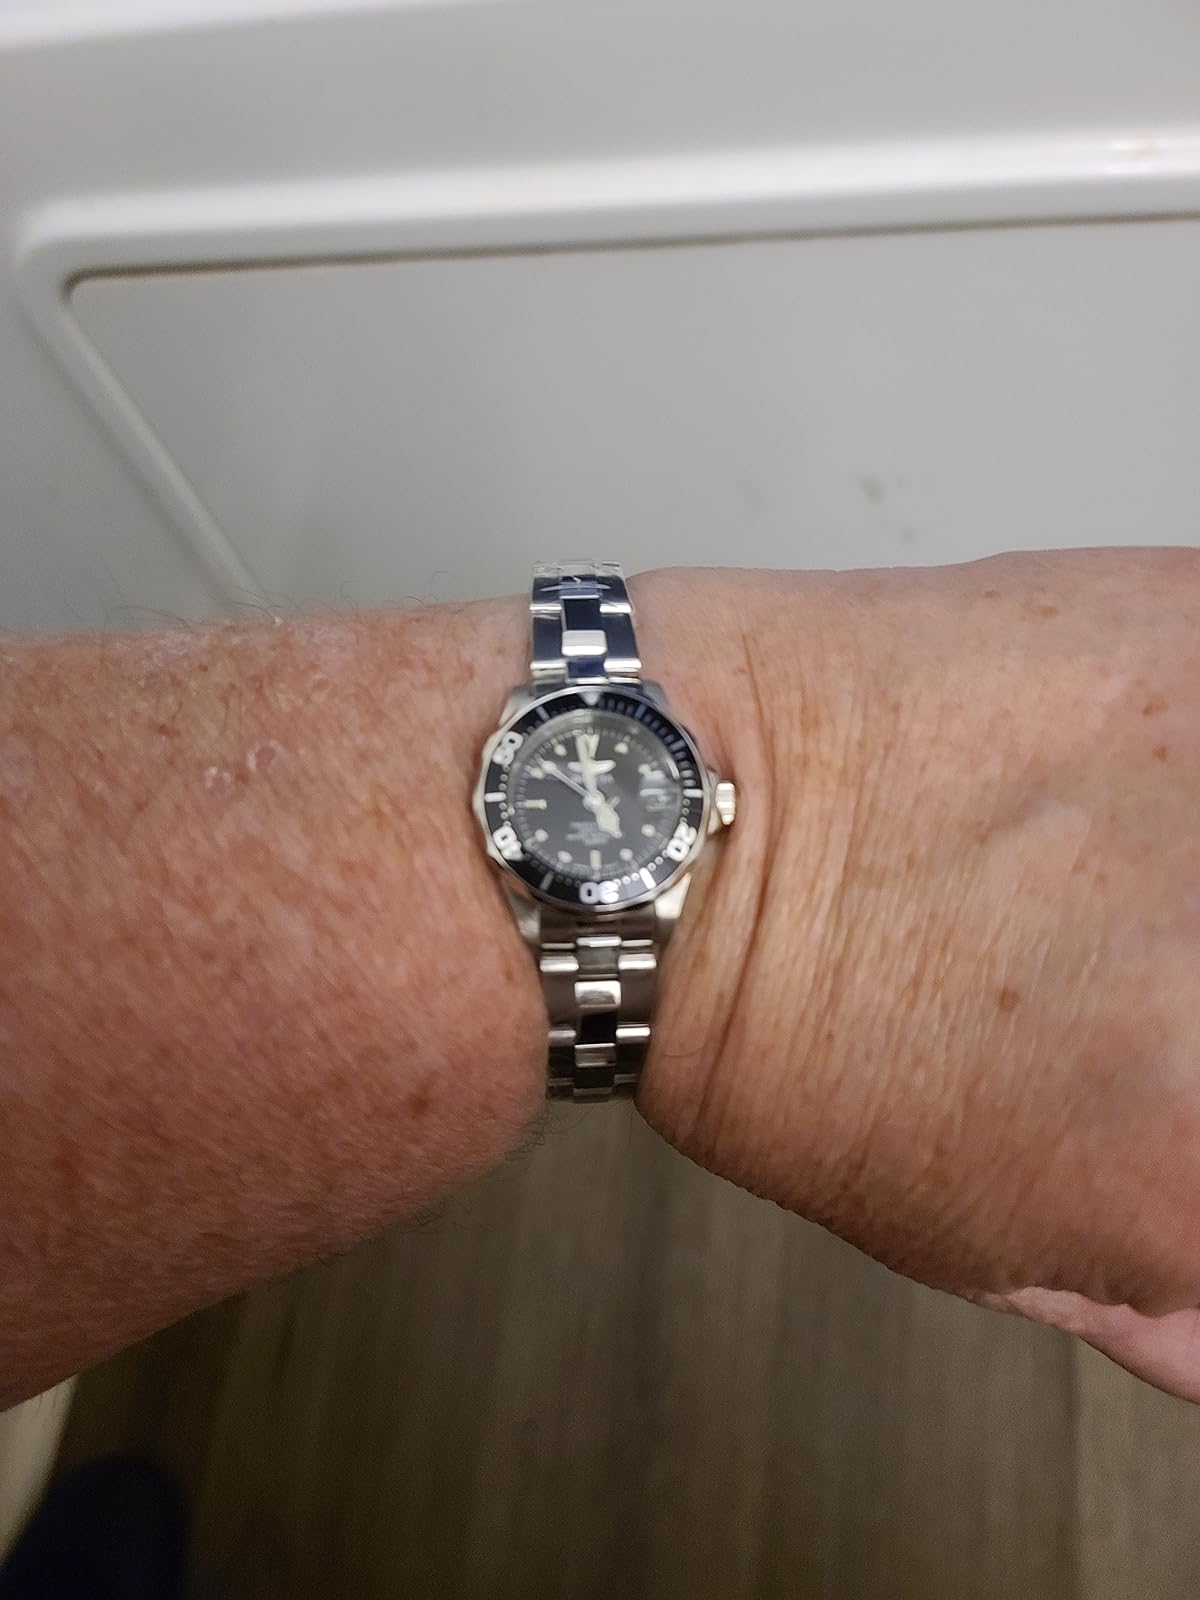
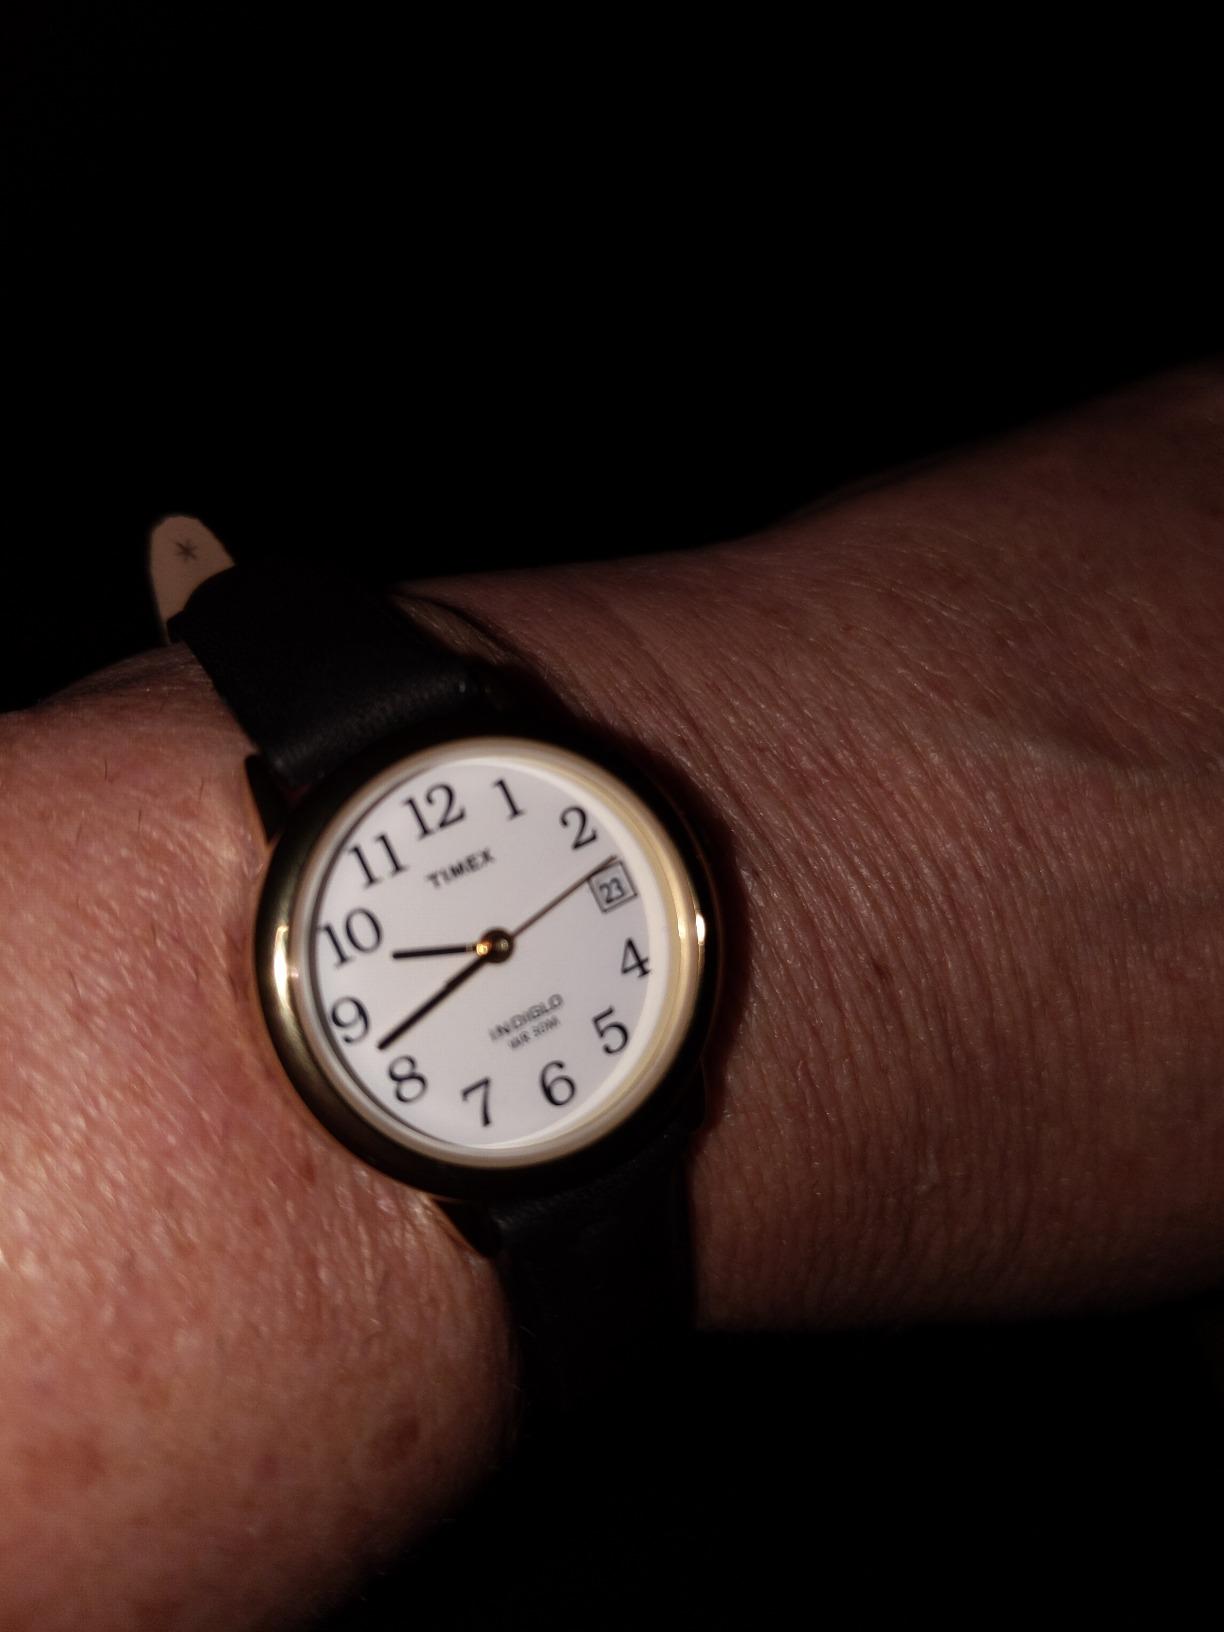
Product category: accessories_watch
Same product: no